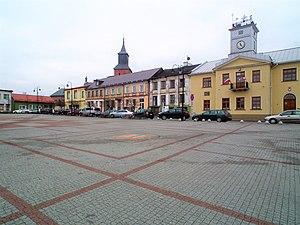
Lipno est une ville polonaise du powiat de Lipno, située dans la voïvodie de Couïavie-Poméranie.